Gravity

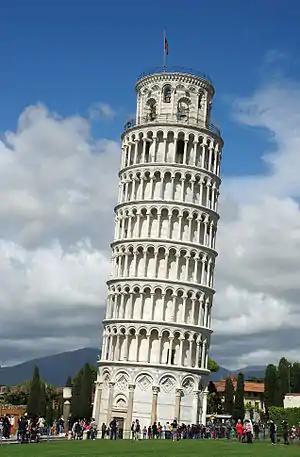
The Leaning Tower of Pisa, where according to legend Galileo performed an experiment about the speed of falling objects

In the mid-16th century, various European scientists experimentally disproved the Aristotelian notion that heavier objects fall at a faster rate. In particular, the Spanish Dominican priest Domingo de Soto wrote in 1551 that bodies in free fall uniformly accelerate. De Soto may have been influenced by earlier experiments conducted by other Dominican priests in Italy, including those by Benedetto Varchi, Francesco Beato, Luca Ghini, and Giovan Bellaso which contradicted Aristotle's teachings on the fall of bodies.